Maidu

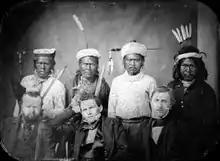
Original title: "Maidu Headmen with Treaty Commissioners"--widely regarded as charlatans--O. M. Wozencraft is center front; around August 1, 1851 at Rancho Arroyo Chico.

Estimates for the pre-contact populations of most native groups in California have varied substantially. Alfred L. Kroeber estimated the 1770 population of the Maidu (including the Konkow and Nisenan) as 9,000. Sherburne F. Cook raised this figure slightly, to 9,500.